Jürgen Roth

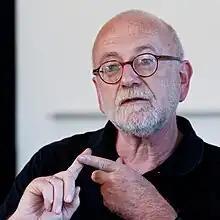
Roth in 2011

Jürgen Roth (4 November 1945 – 28 September 2017) was a German publicist and investigative journalist.